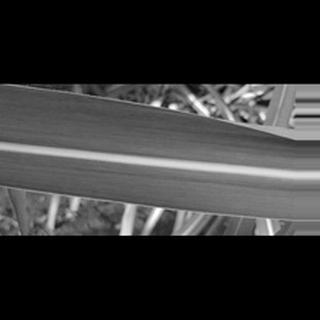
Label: healthy_sugarcane